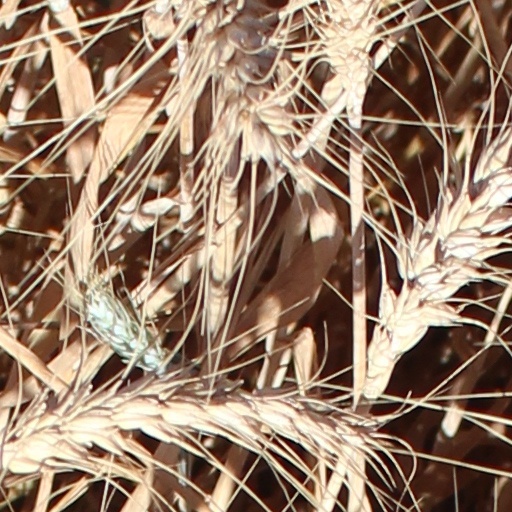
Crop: wheat